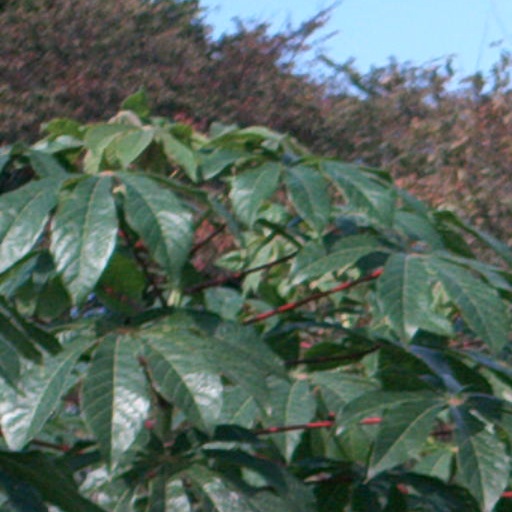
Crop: cassava